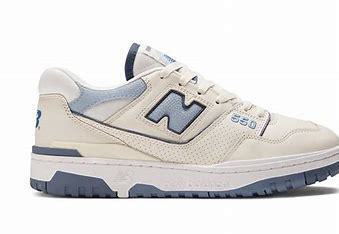
Brand: New
Model: Balance 550